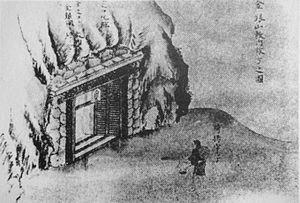
La mine d'or de Toi était une importante mine d'or du Japon, située dans la ville de Toi à l'Ouest de la péninsule d'Izu dans la préfecture de Shizuoka.